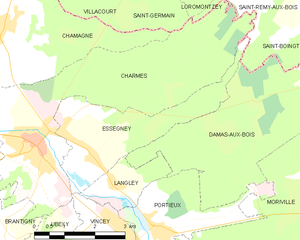
Carte des communes françaises Essegney
Essegney est une commune française située dans le département des Vosges, en région Grand Est.